Aga Lahowska

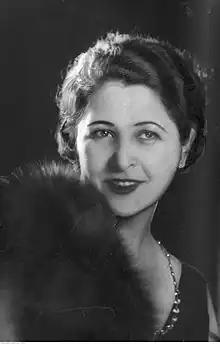

Jadwiga Aga Lachowska de Romanska (1 January 1892 – after 1962) also known as Aga Lahowska-Mundell was a Polish operatic soprano and mezzo-soprano. She developed part of her professional career in Spain in close collaboration with Manuel de Falla.